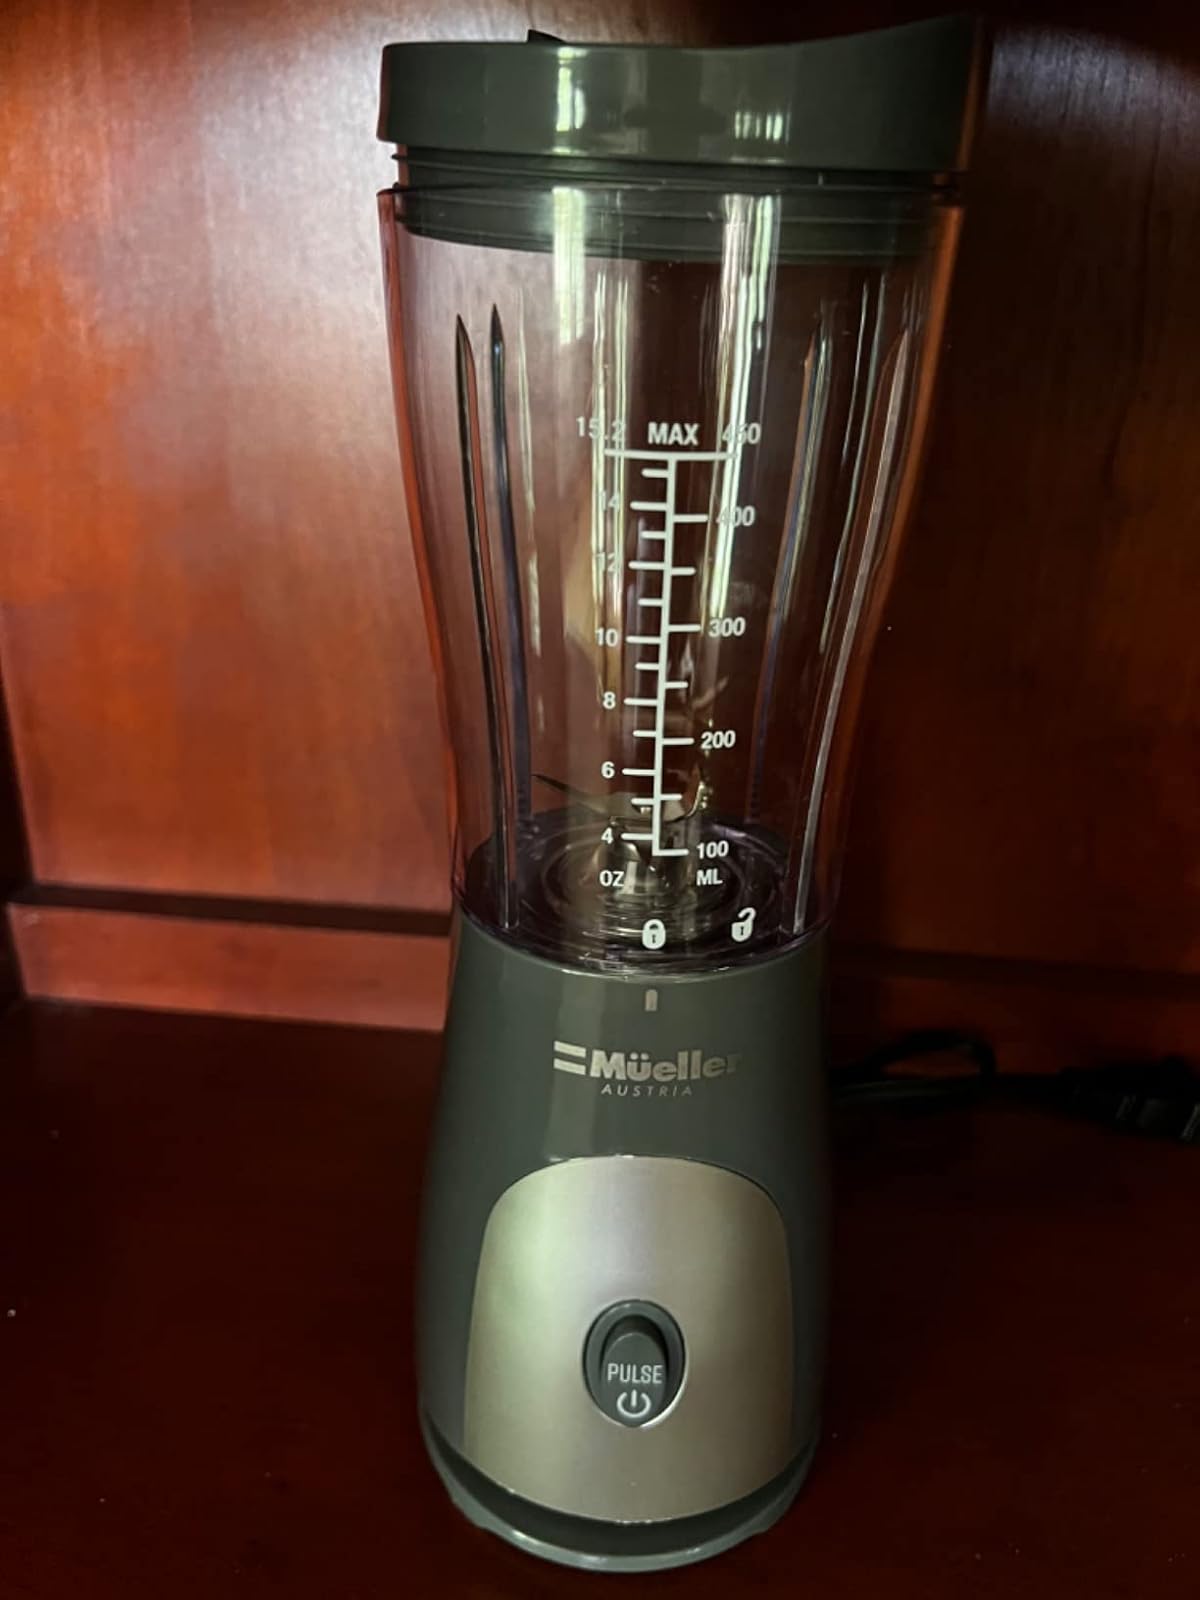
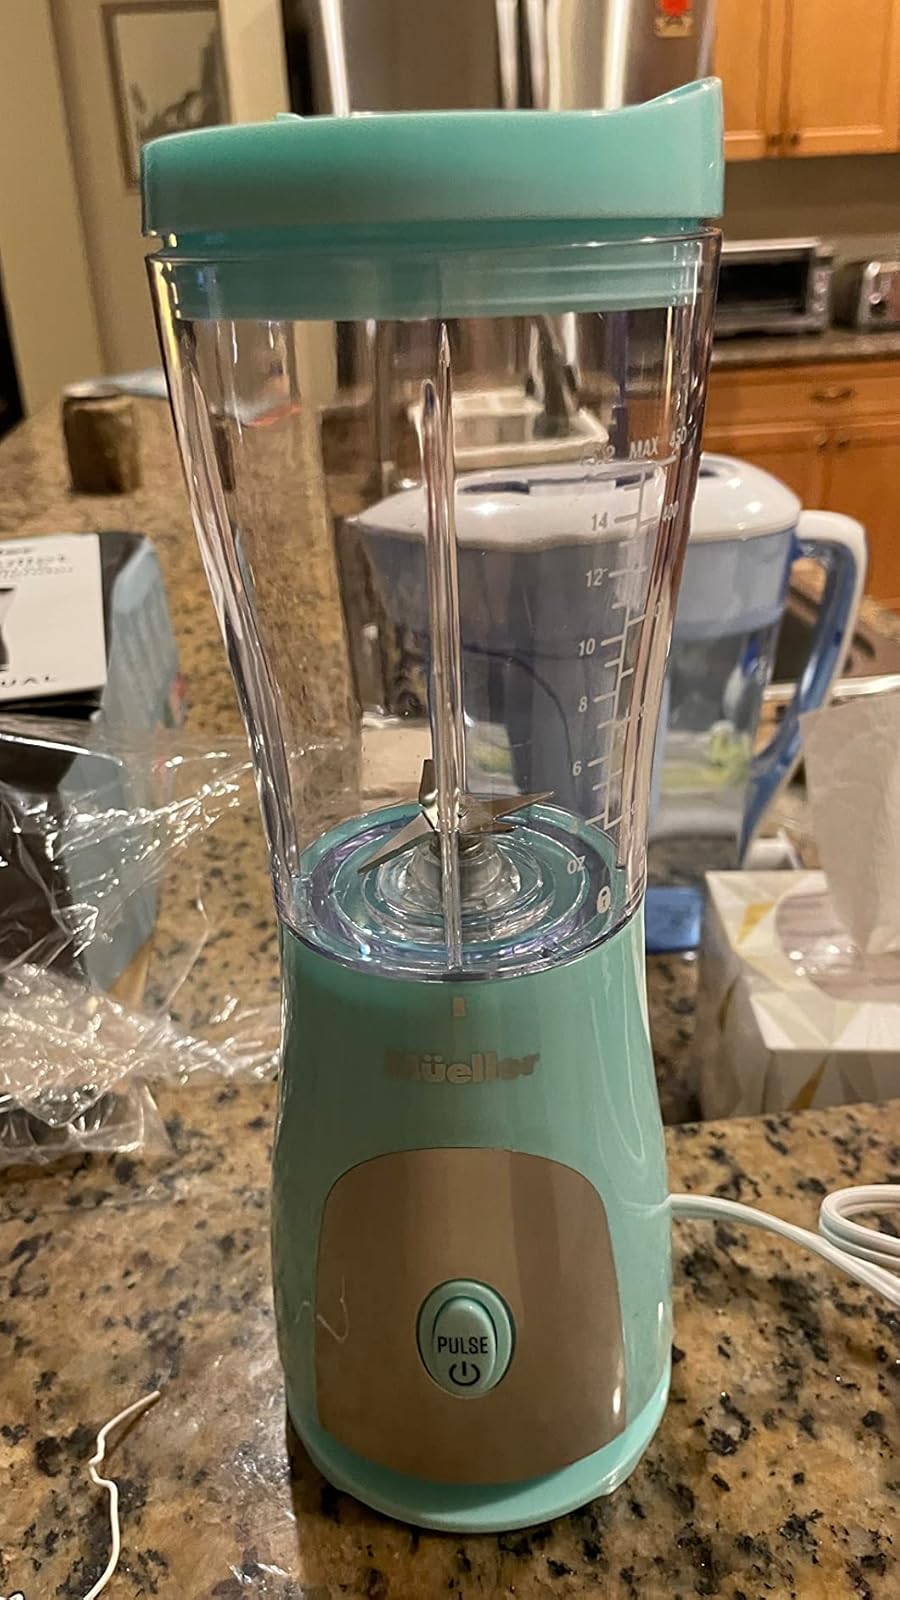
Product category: items_blender
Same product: no